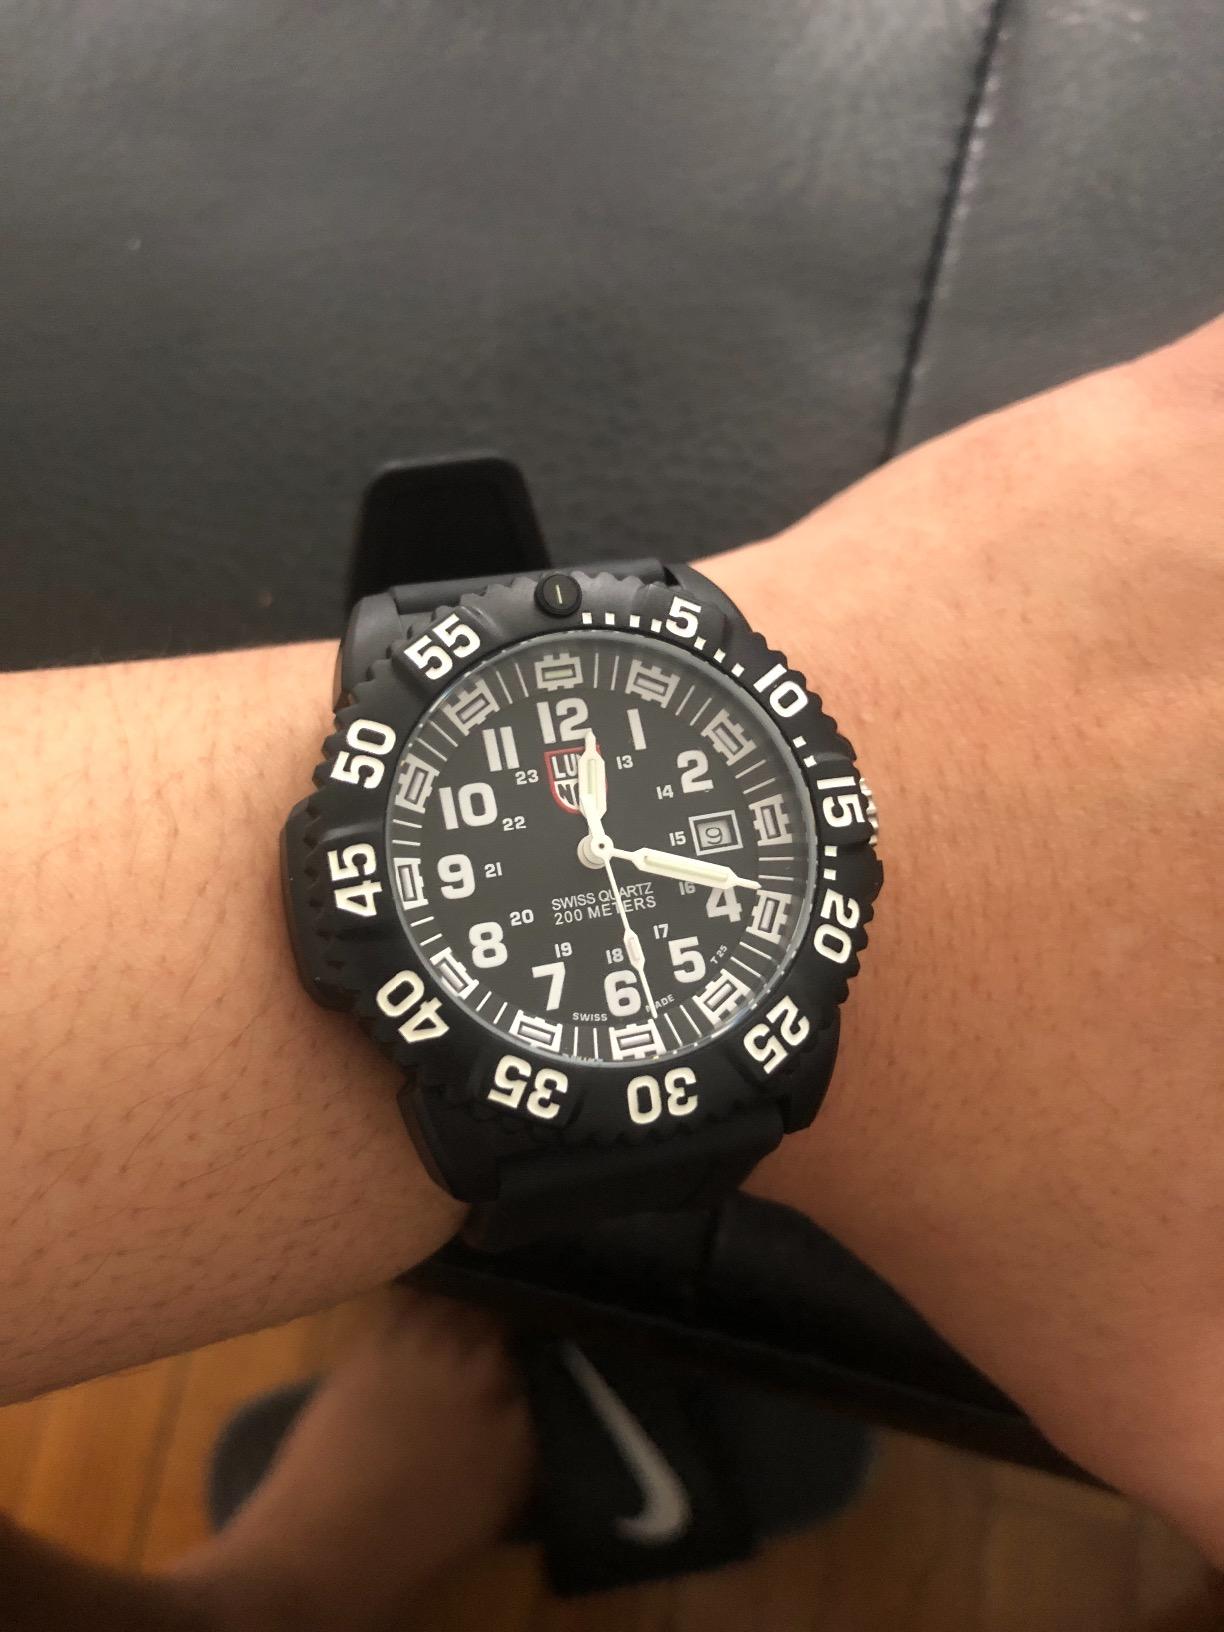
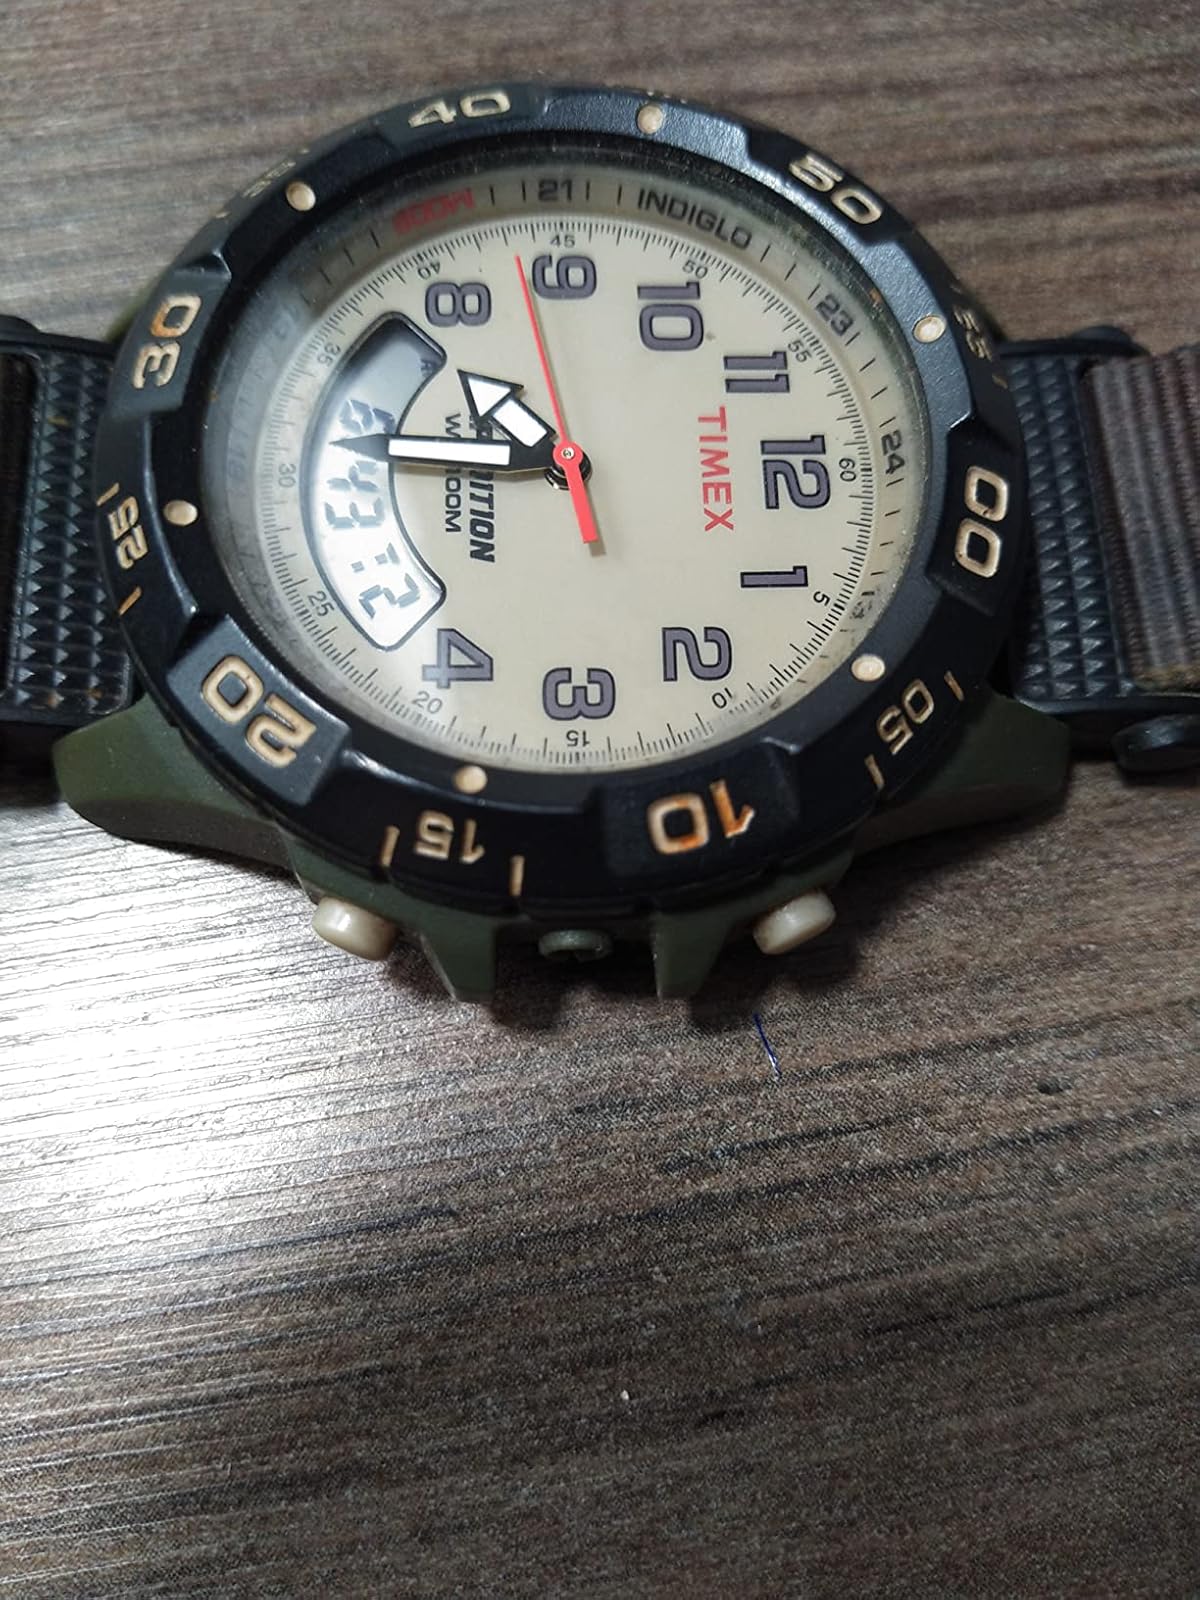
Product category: accessories_watch
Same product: no